IIT Roorkee

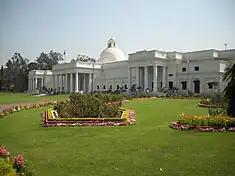
The Thomason College of Engineering was founded in 1847 to help train engineers for the construction of the Ganges Canal. The Canal Engineer's Bungalow lies within the campus of IIT Roorkee.

The institution was founded in 1847 by James Thomason, the Lieutenant-Governor of the North-Western Provinces (in which Roorkee then lay) to aid engineers and surveyors at work in the construction of the Ganges Canal. It offered instruction catered to a variety of students; this included an engineering class for the domiciled British and some Indians; an upper subordinates class for British noncommissioned officers; and a lower subordinates class for Indian surveyors. By the mid-1880s, "the school has a hundred students, substantial buildings, and a reputation as an important center for the study of hydraulic engineering."